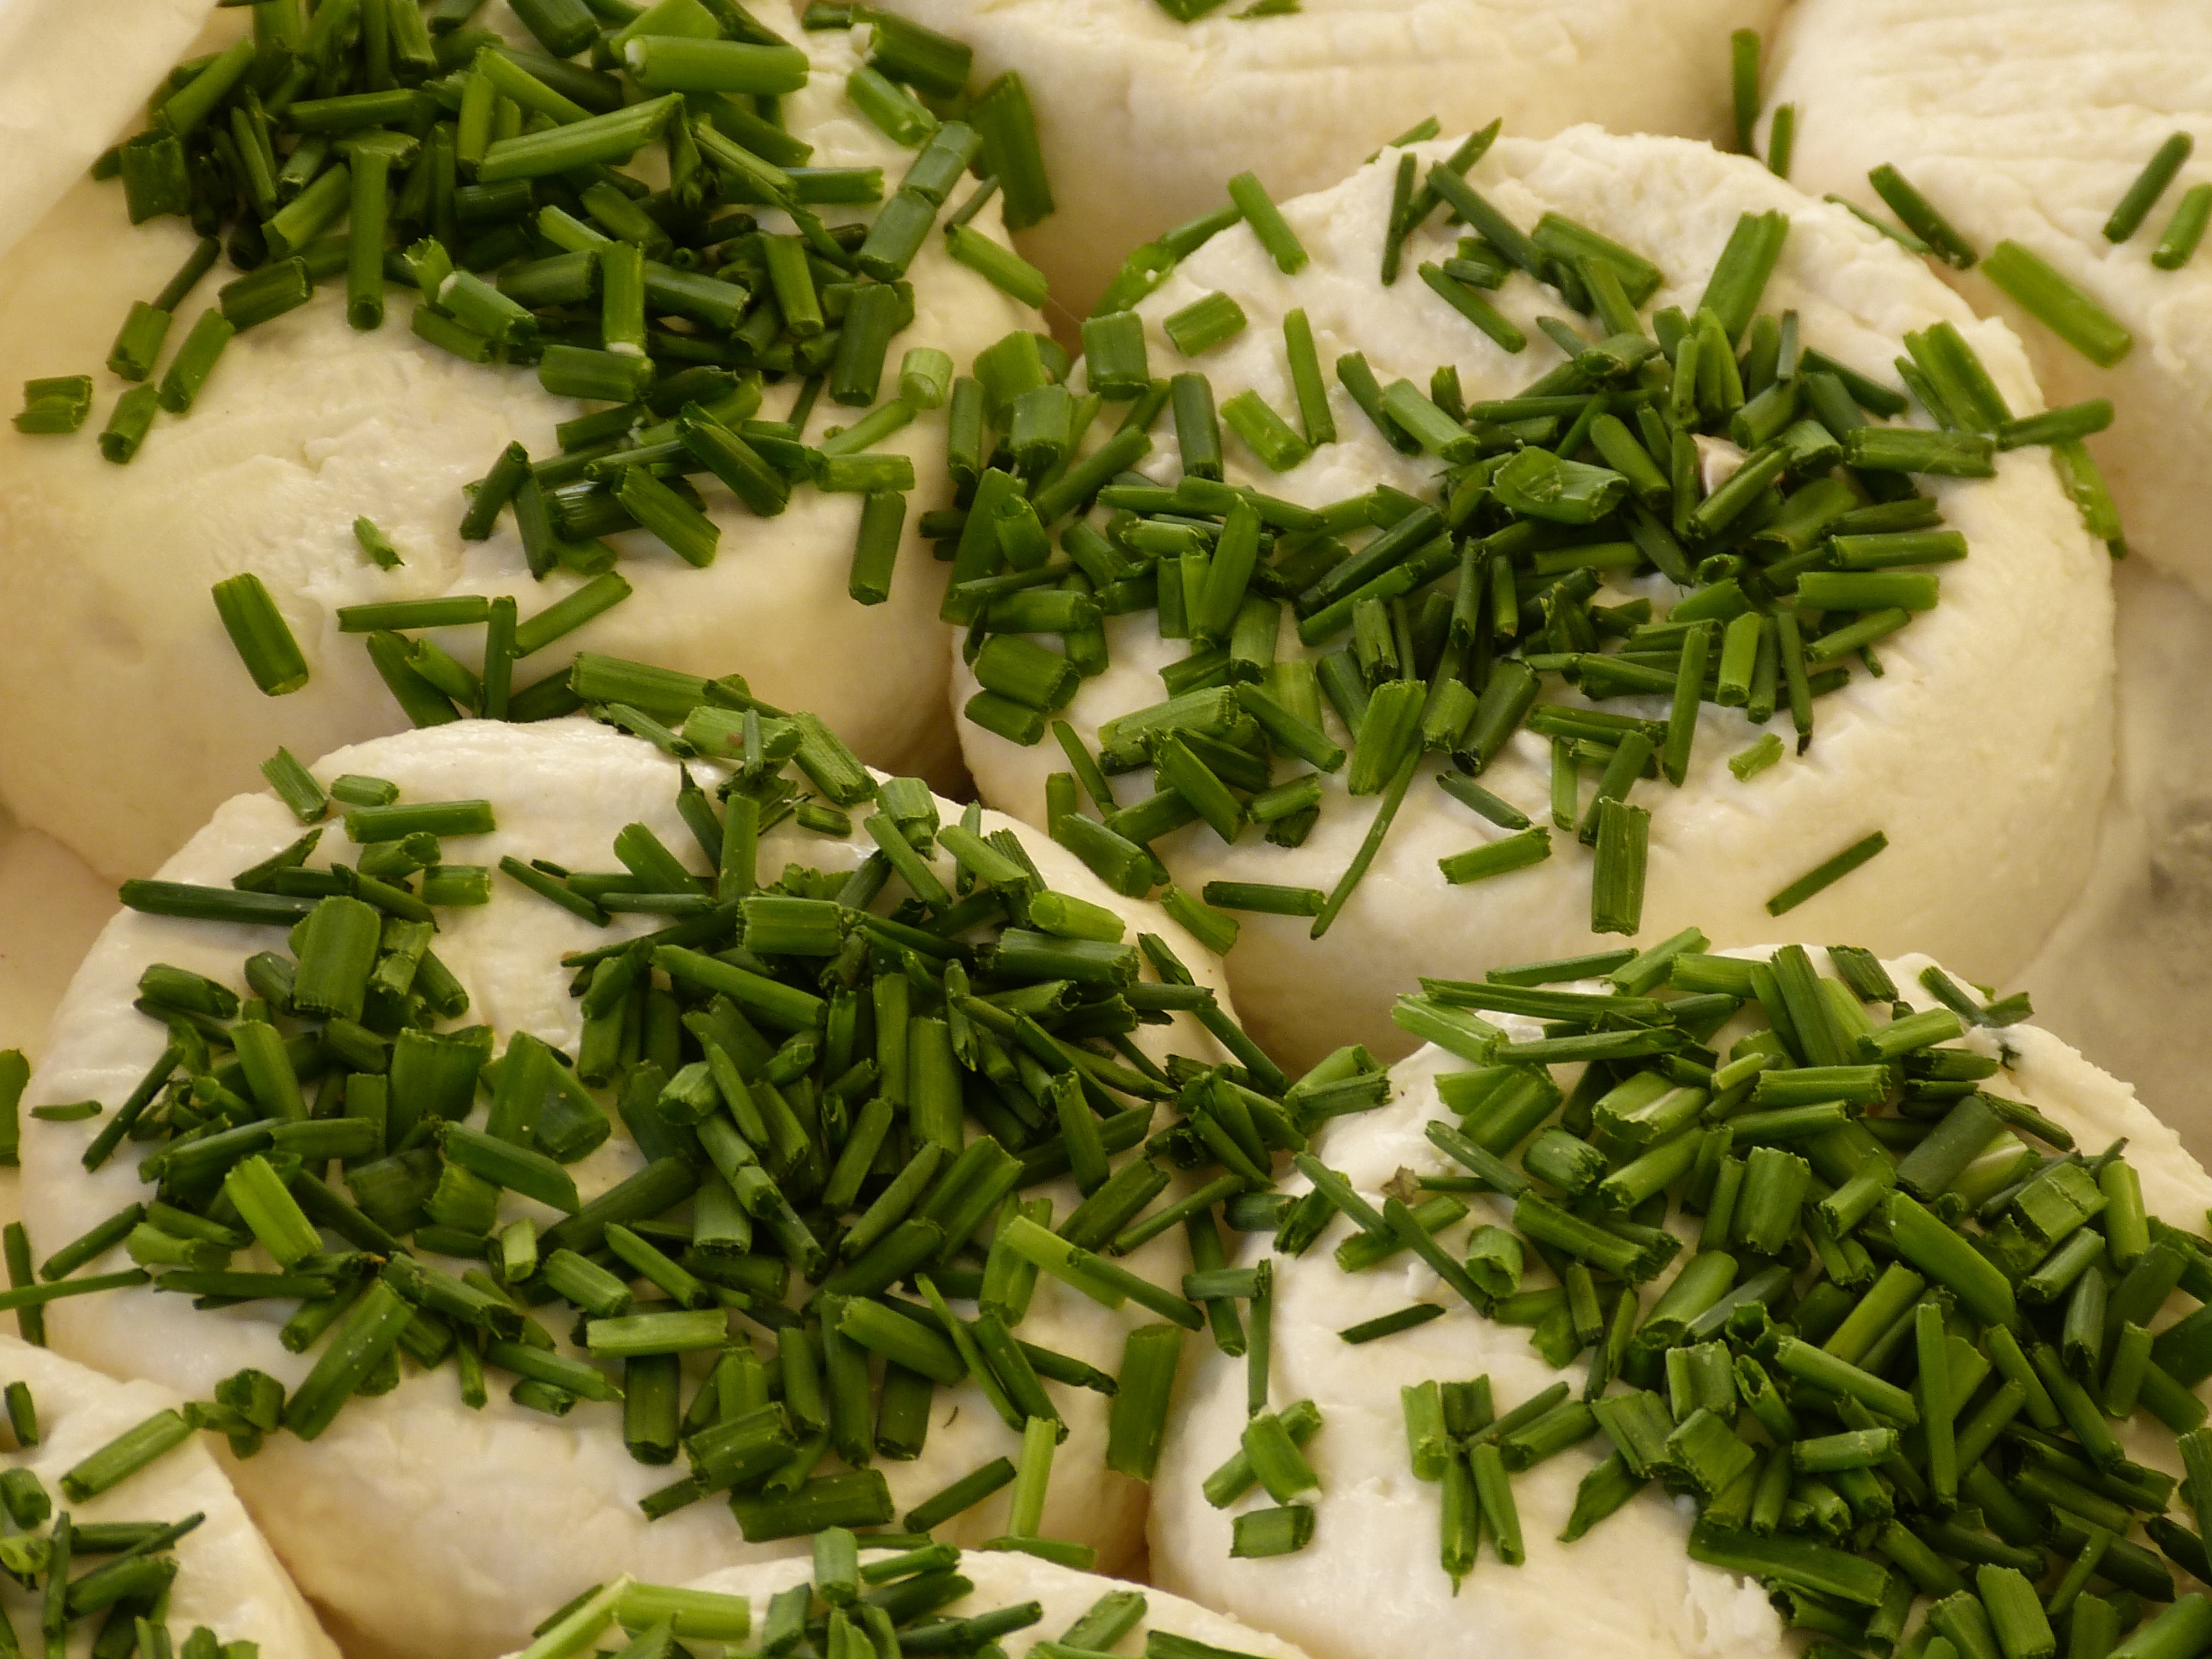
plant, france, dish, food, mediterranean, herb, produce, vegetable, market, cuisine, cheese, market stall, nutrition, provence, chives, south of france, flowering plant, aix, cheese counter, land plant, scallion